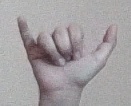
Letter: ya